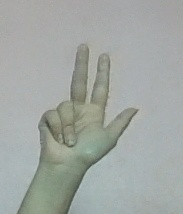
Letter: al